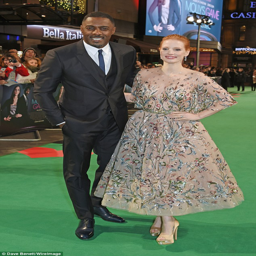
film premiere : star put on an elegant display in her light peach midi dress , which featured a flared detail at the rim of the frock